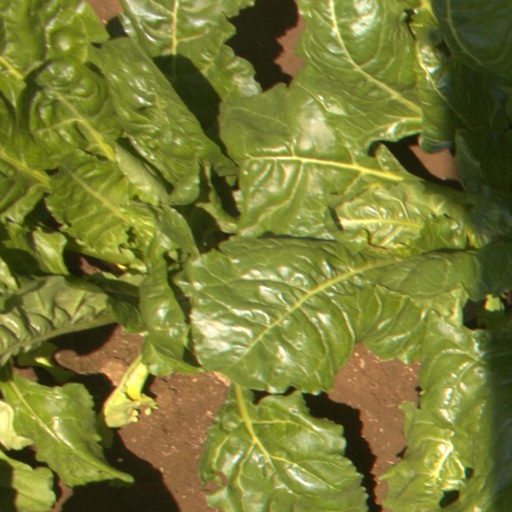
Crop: sugar beet